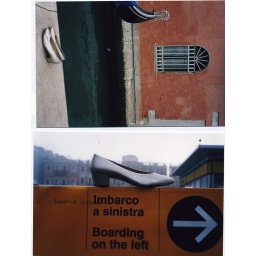
love this orange in the sign